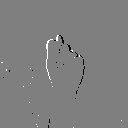
ASL letter: t